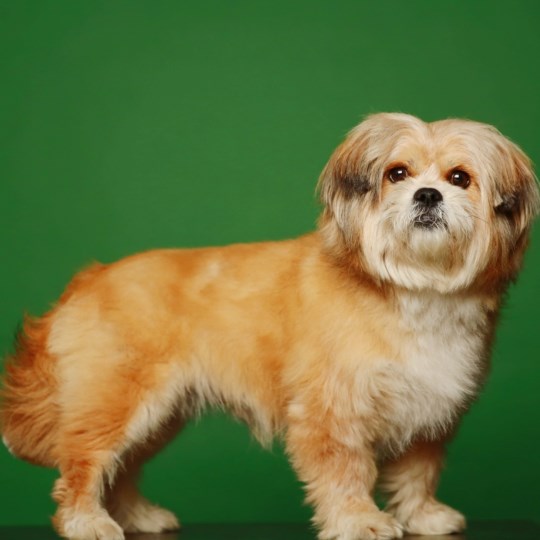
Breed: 361-n000123-Shih_Tzu